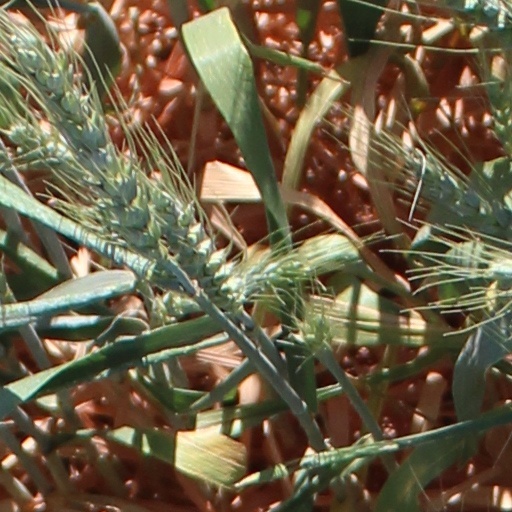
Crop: wheat